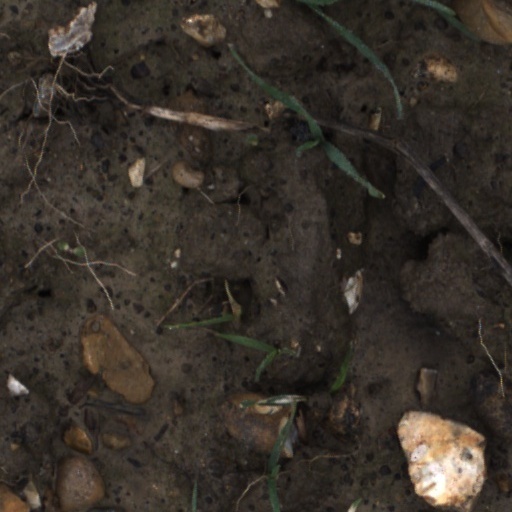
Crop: wheat